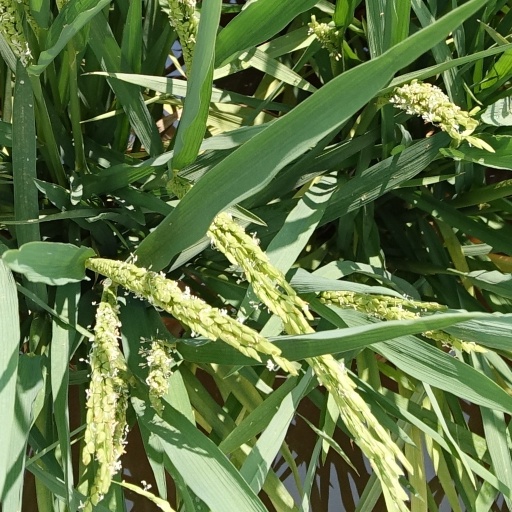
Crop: rice